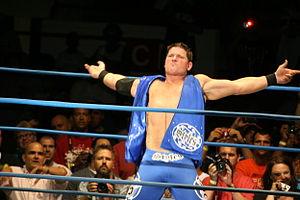
Allen Neal Jones, est un catcheur américain connu sous le nom de ring de A.J. Styles. Il travaille actuellement à la World Wrestling Entertainment, dans la division SmackDown.